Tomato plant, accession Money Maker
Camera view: bottom (45 deg); turntable rotation: 330 degrees
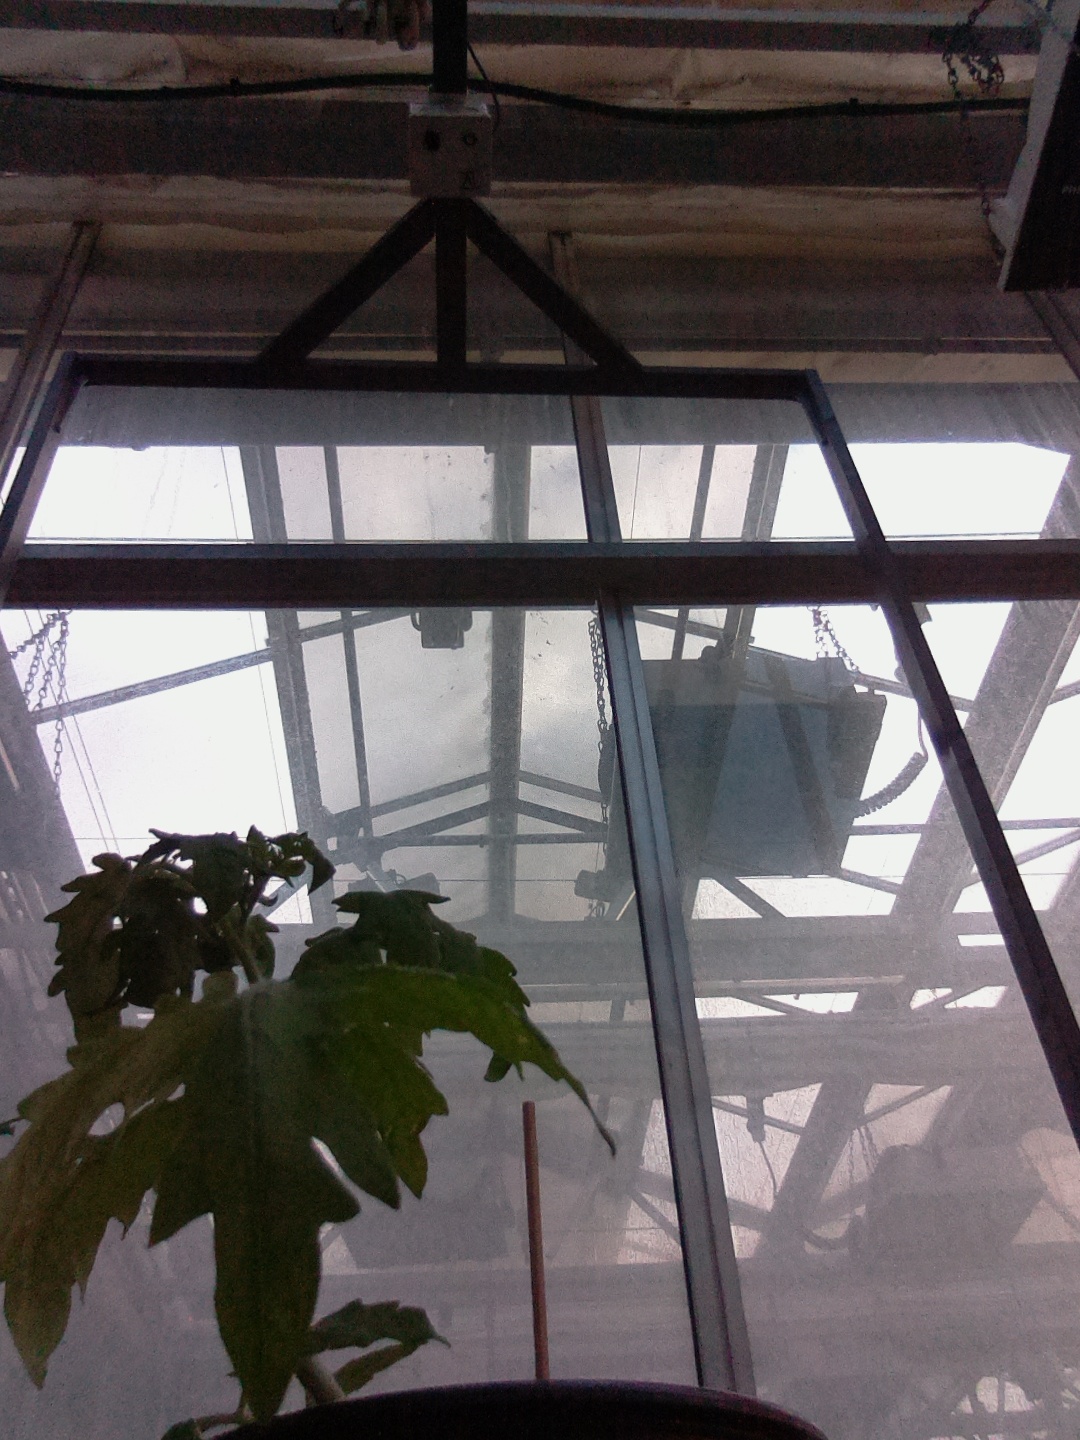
BBCH growth stage 13: 6 of true leaves visible